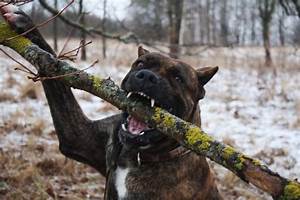
Label: cane